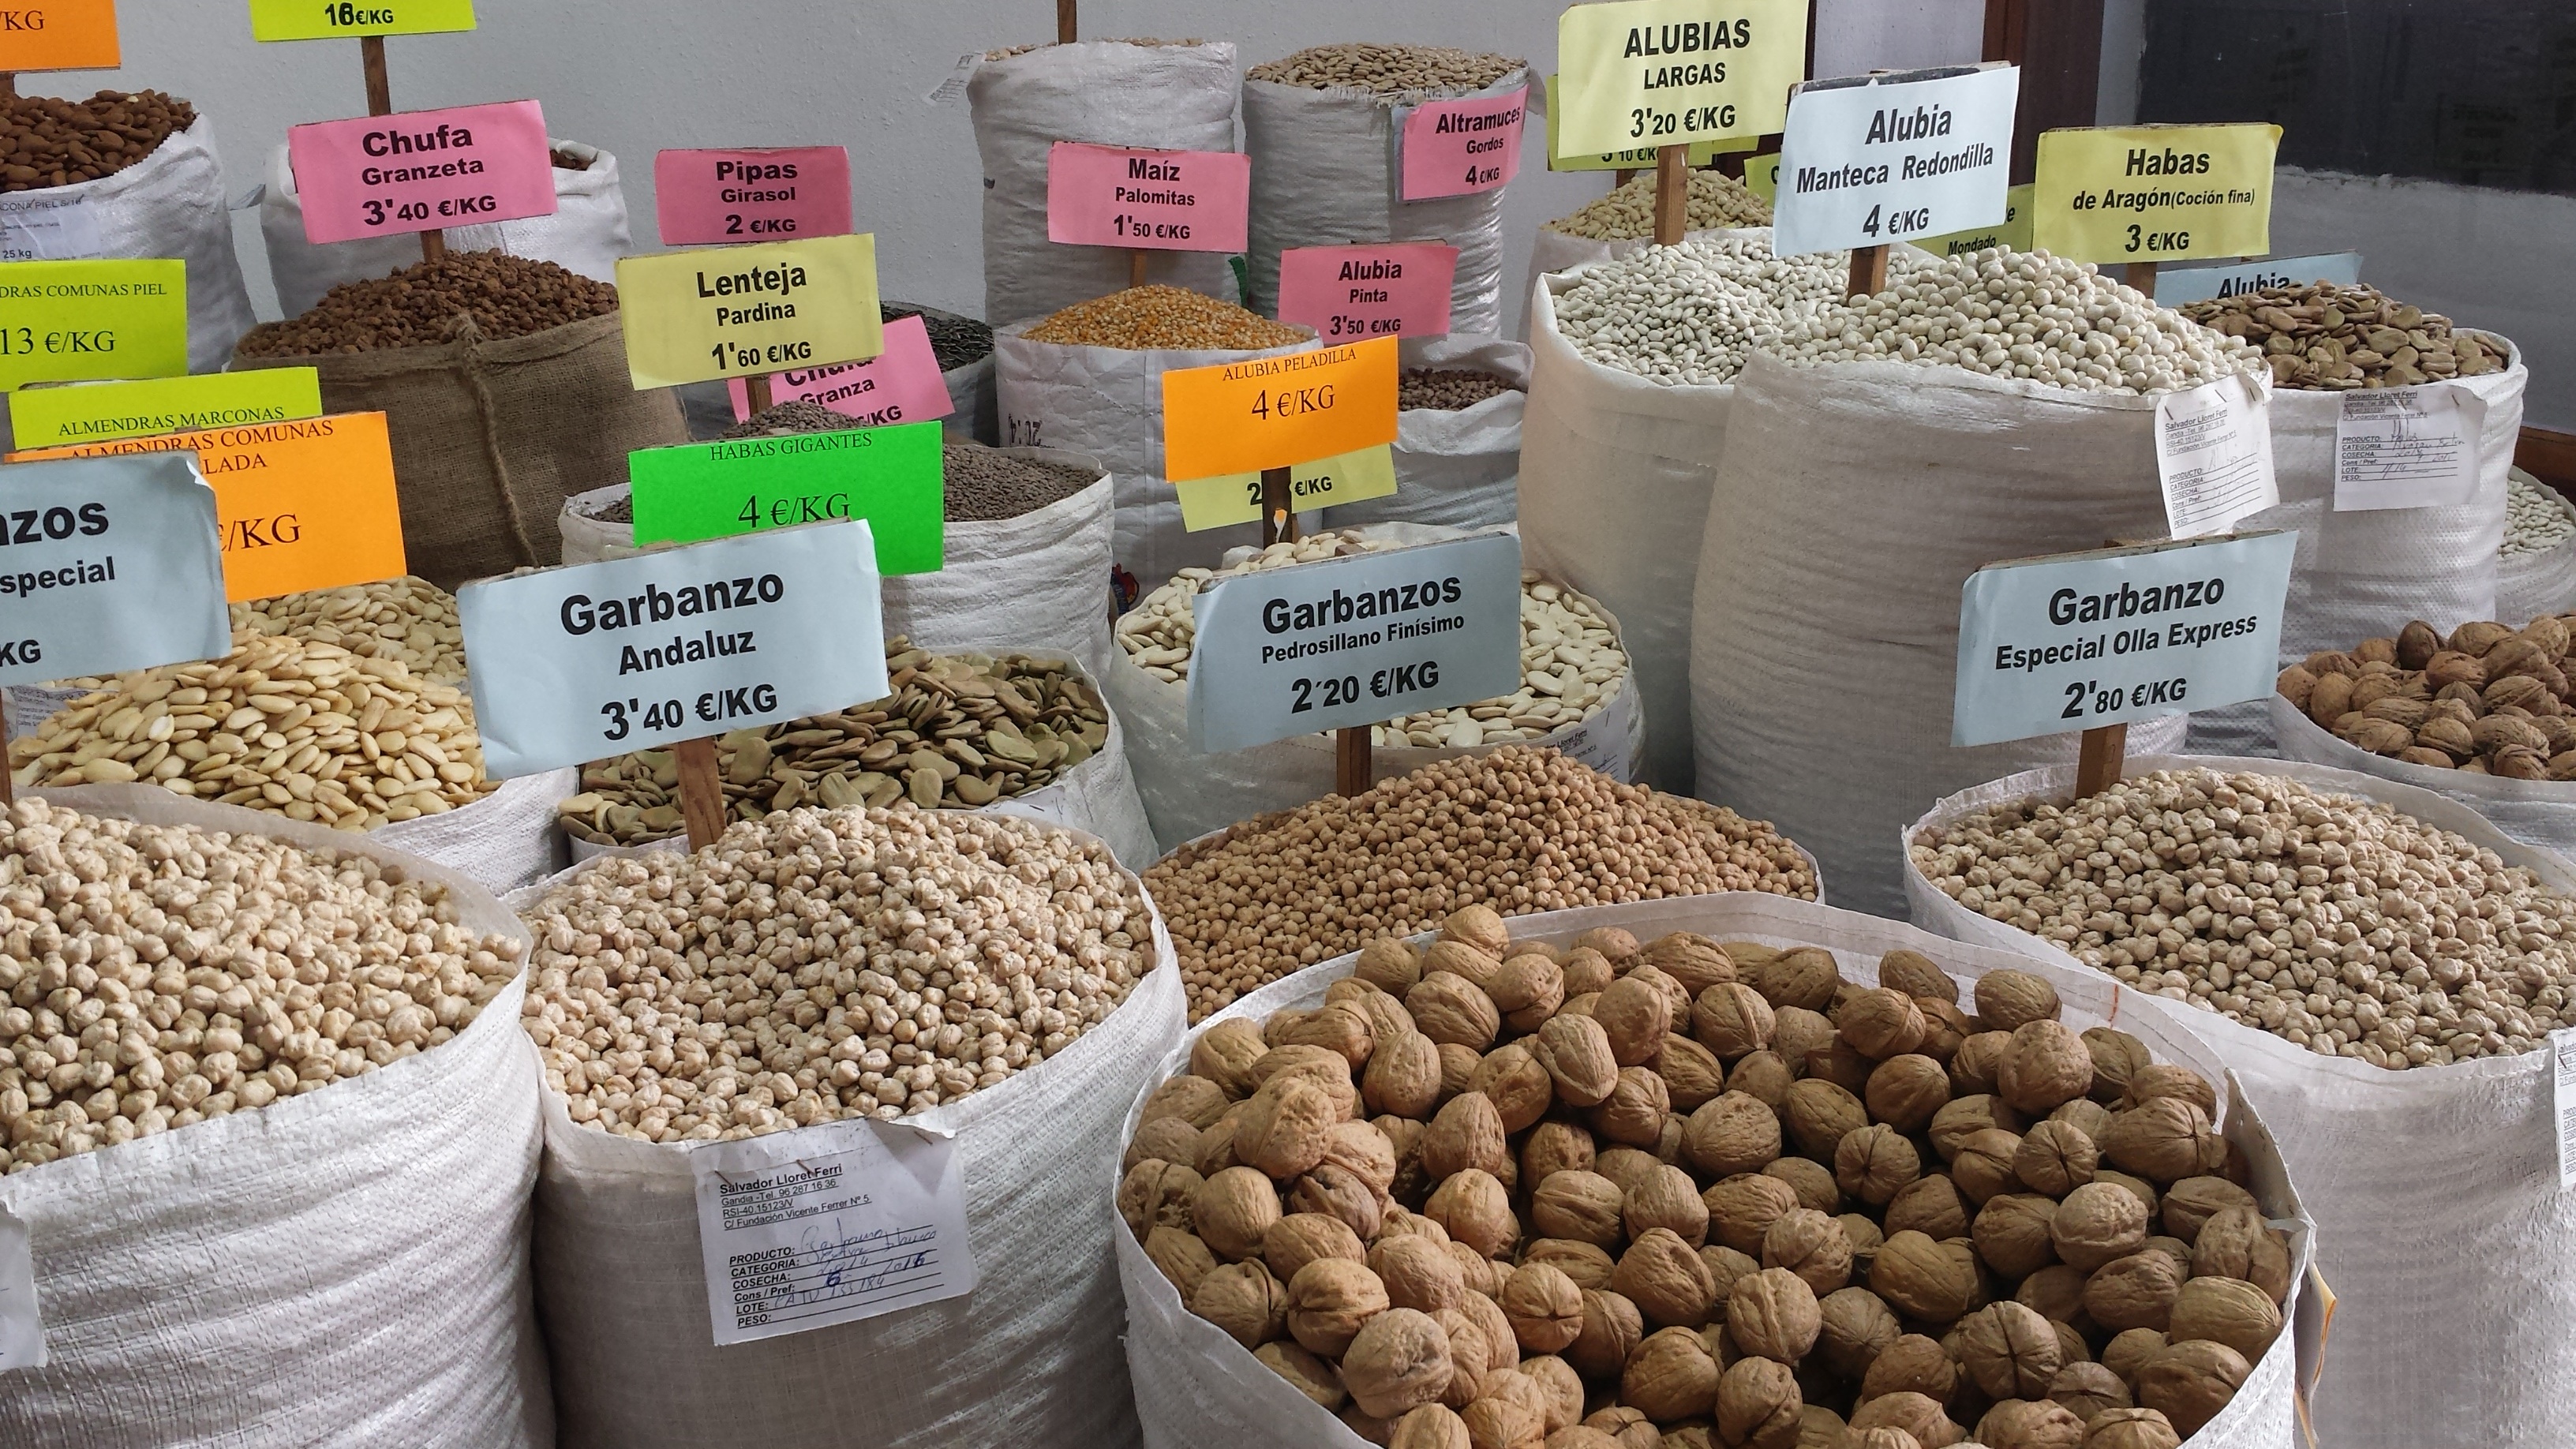
food, produce, crop, agriculture, cereals, legumes, dried fruits, grass family